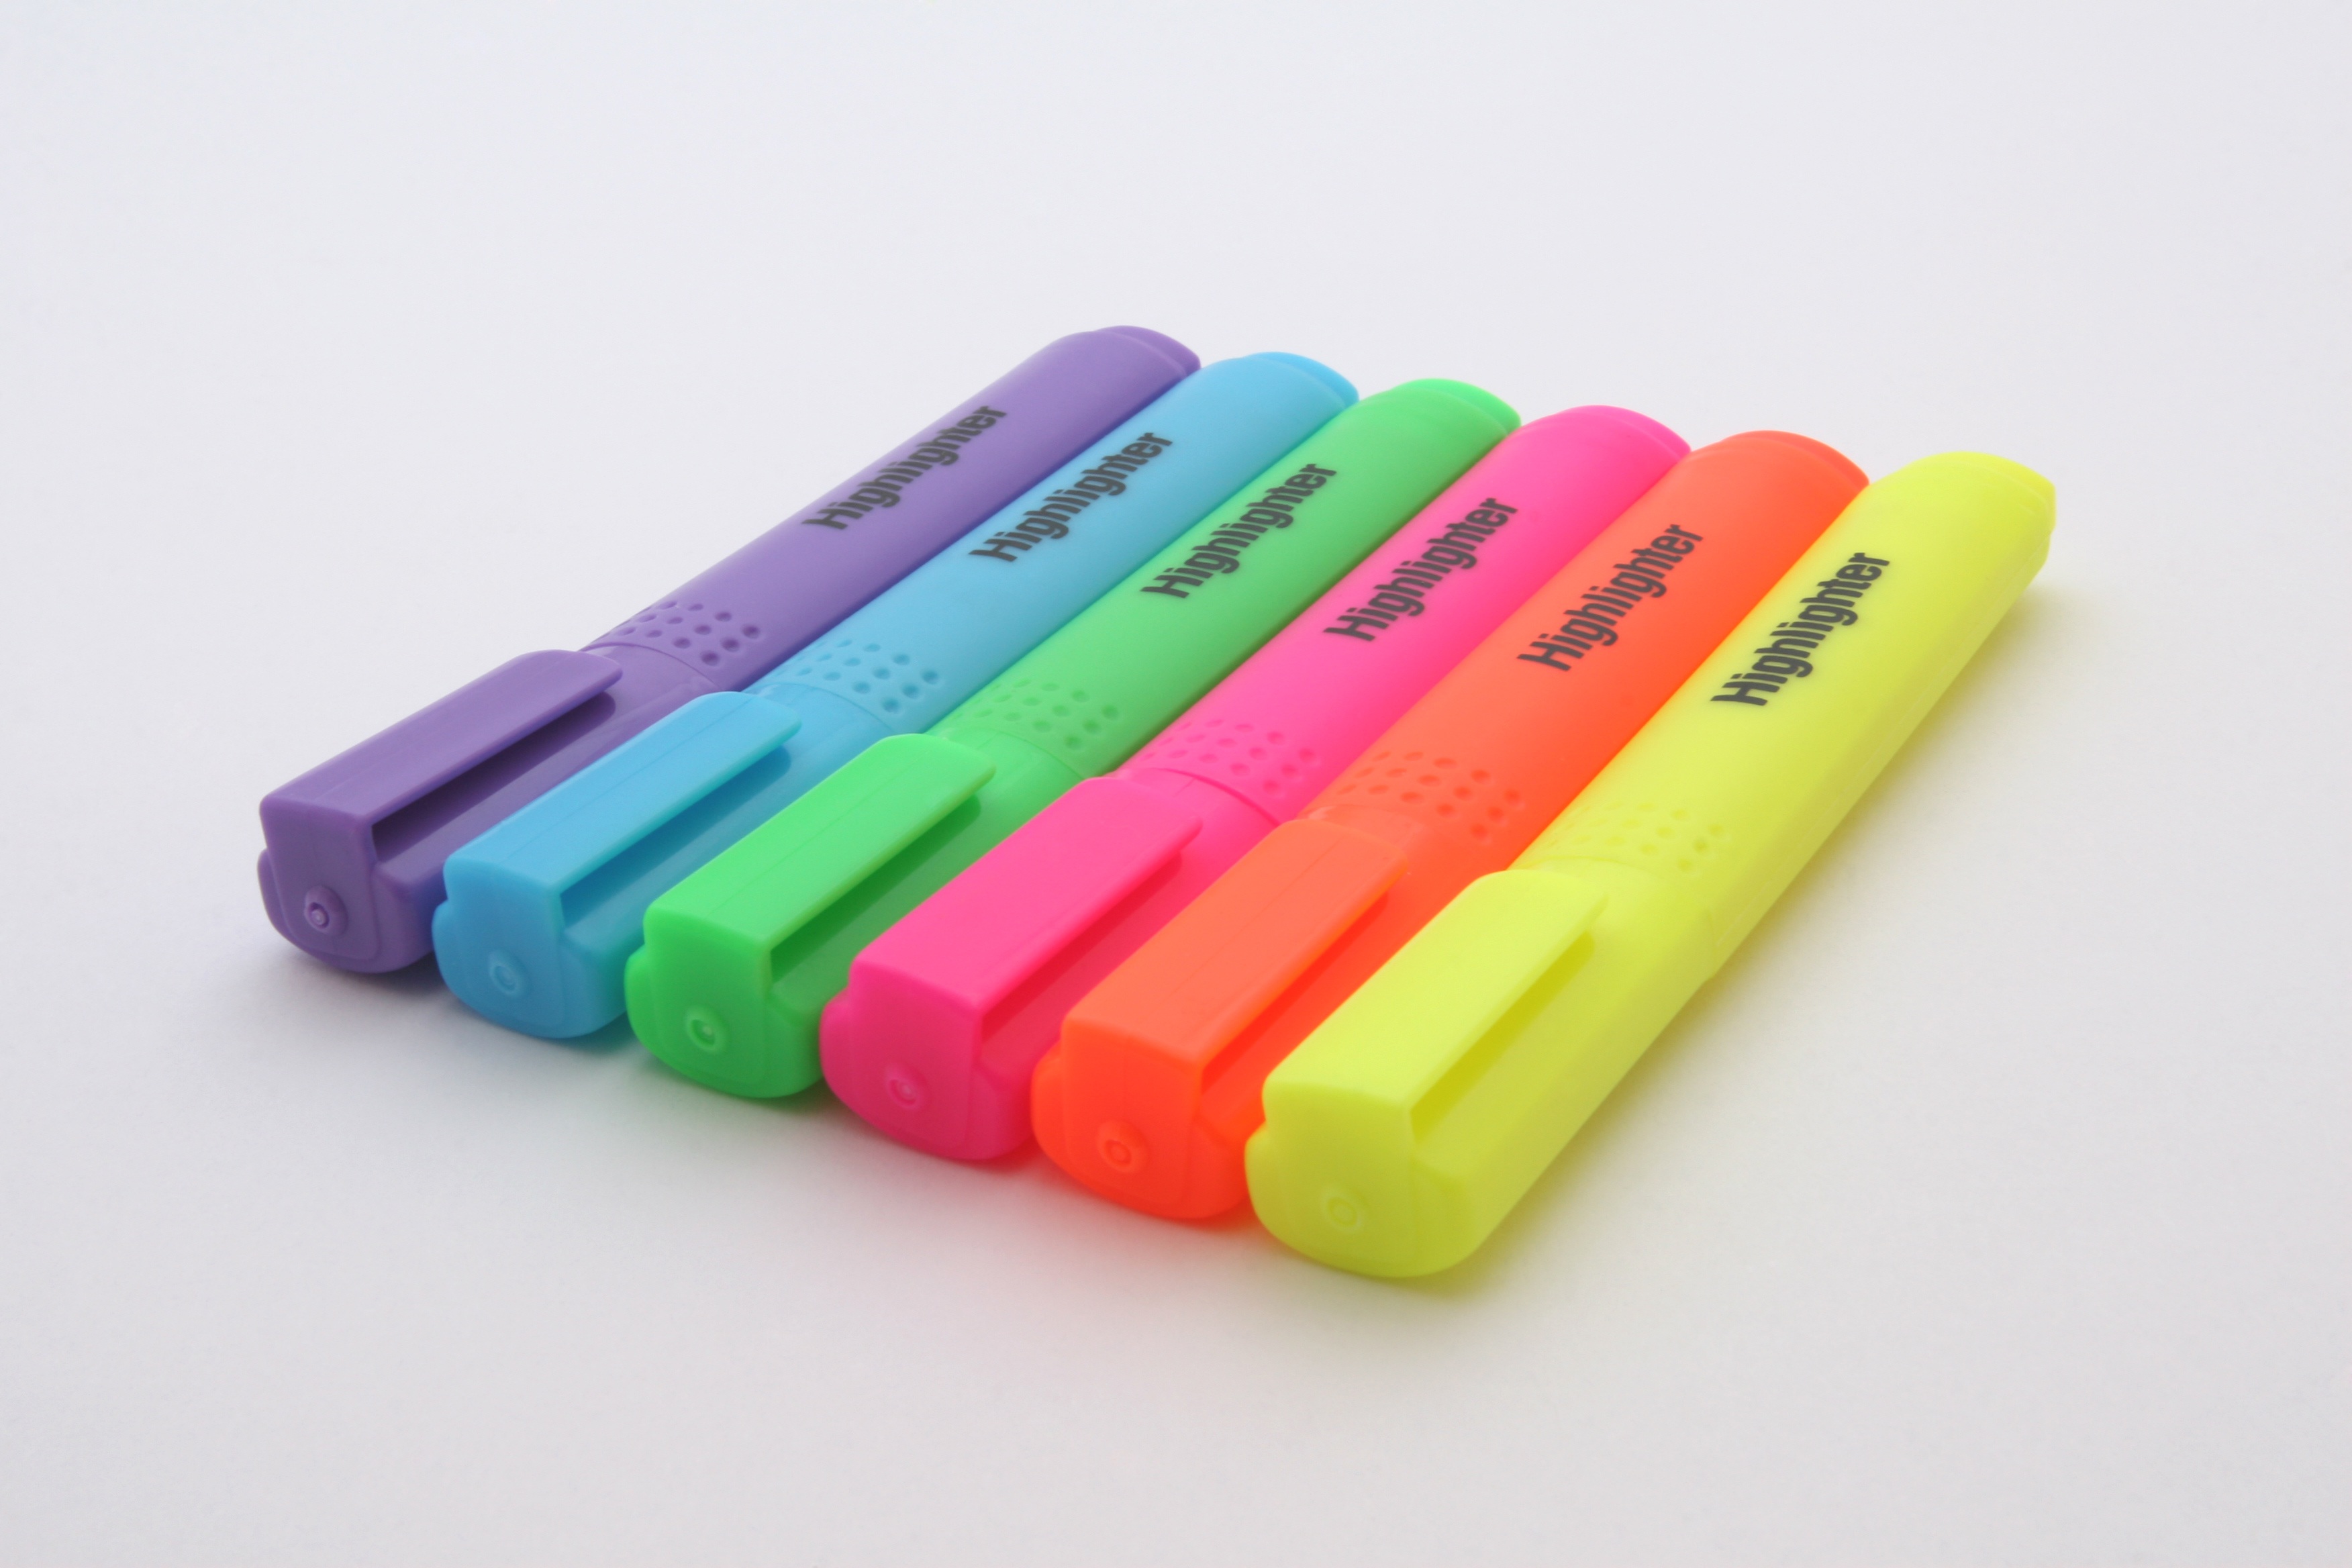
hand, purple, isolated, orange, green, colourful, color, artistic, blue, colorful, yellow, pink, classroom, fluorescent, ink, highlighter, colour, tip, art, drawing, creativity, crafts, pens, marker, school, over, stationary, magenta, draw, 6, six, highlight, on white, office equipment, felt tip, shallow dof, felt pens